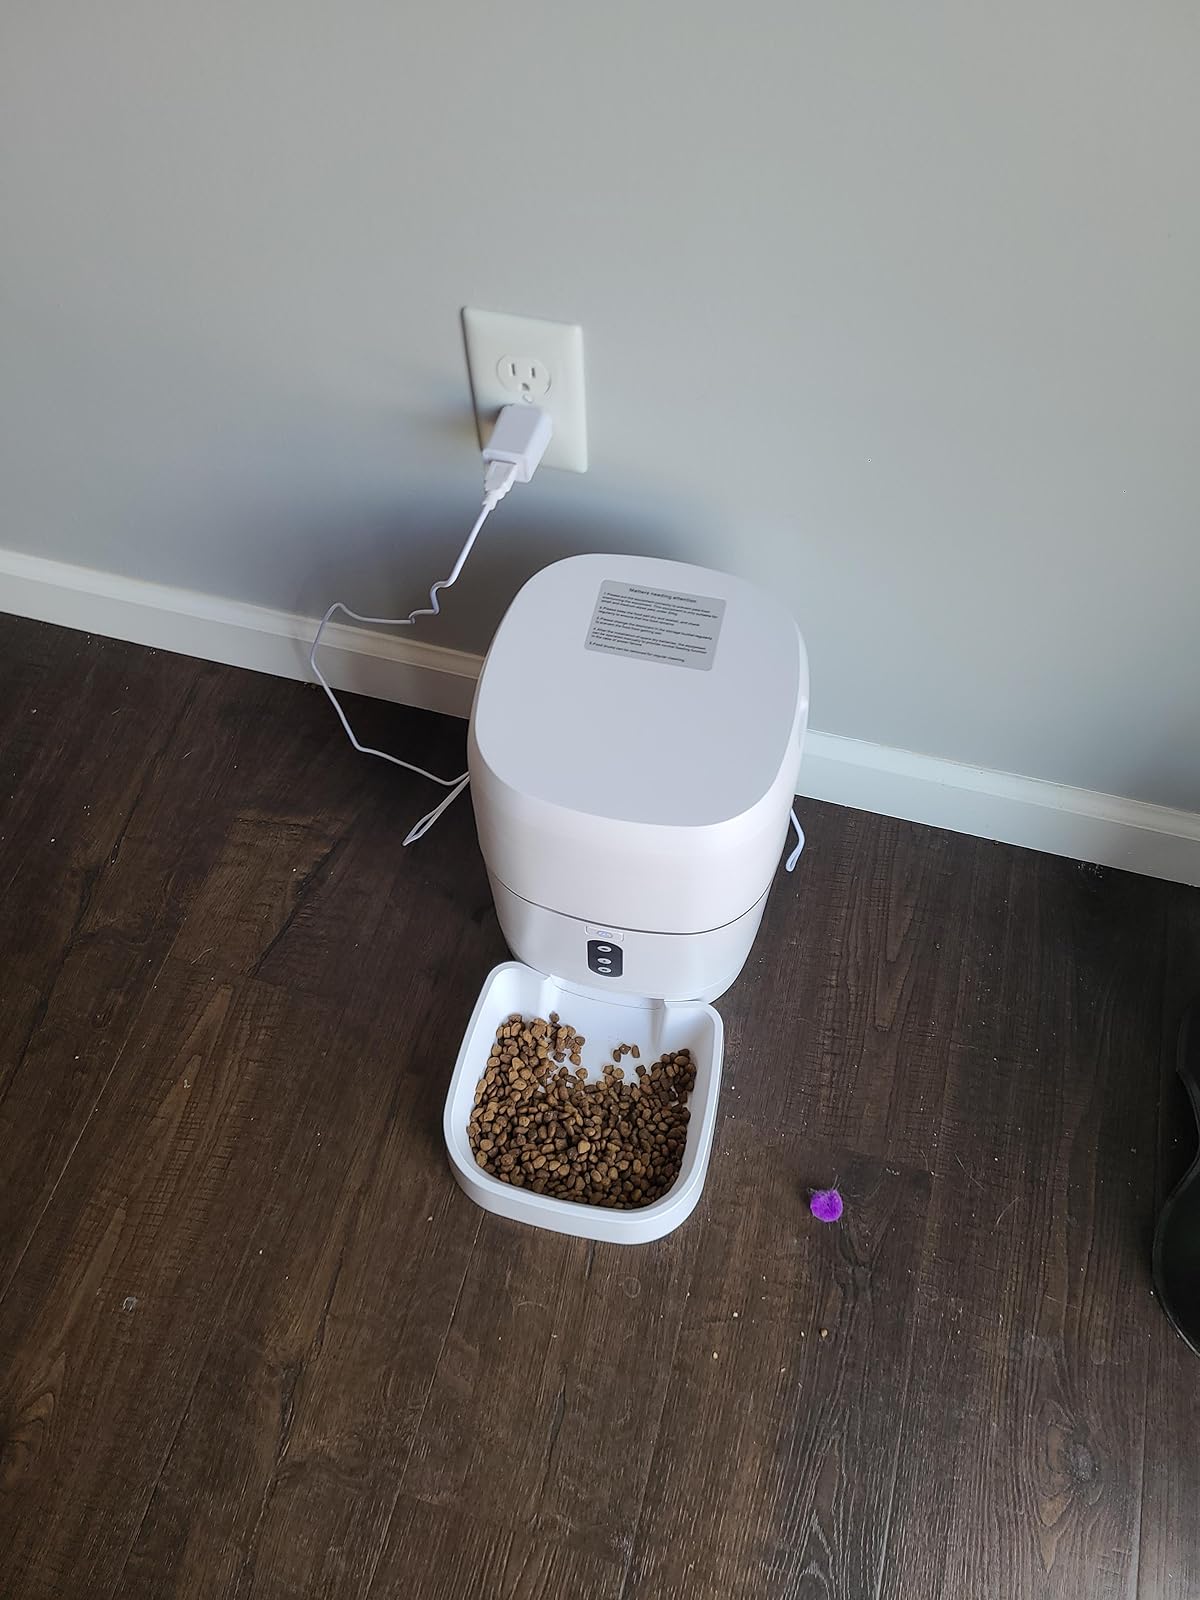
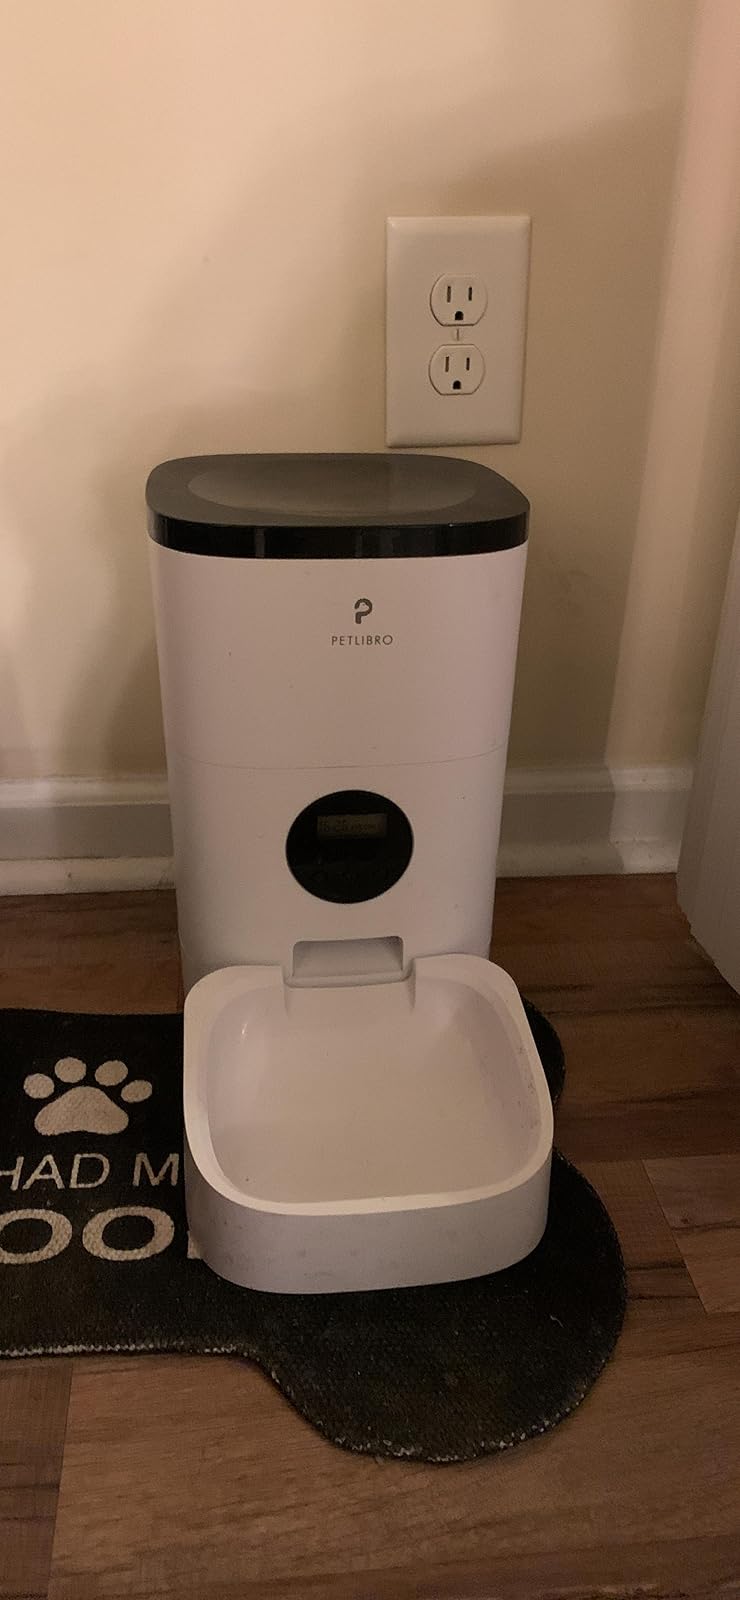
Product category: items_feeder
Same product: no